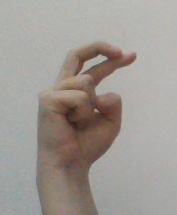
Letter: zay